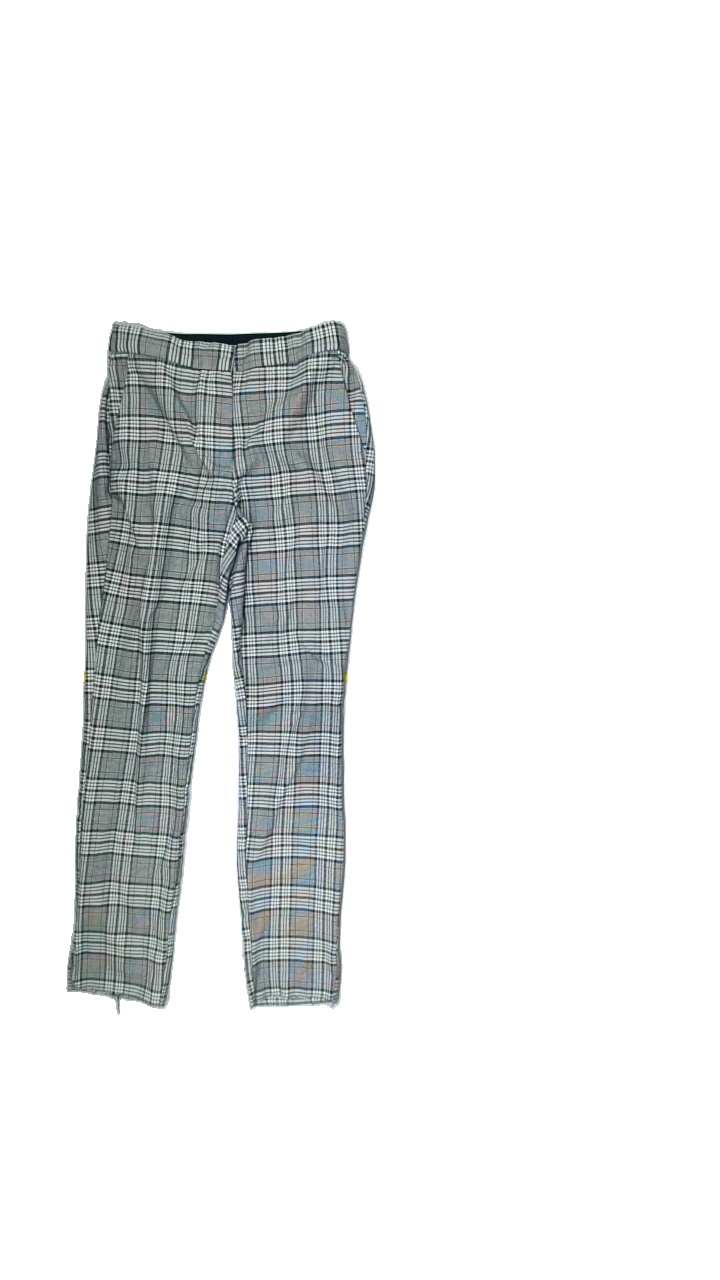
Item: Trousers (Ladies)
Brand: Zara
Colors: Multicolor, White, Brown, Blue, Black, Grey
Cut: Regular
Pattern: Checkered print
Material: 66%polyester 32%viscose 2%elstane
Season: Spring
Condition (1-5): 5
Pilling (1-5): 5
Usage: Reuse
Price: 100-150